Manuel Senante

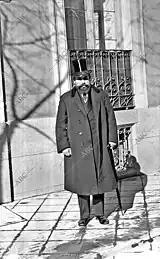
Senante as deputy, 1912

Manuel was born to a distinguished Alicantine family. His paternal grandfather, Manuel Senante Sala, was professor of Retórica y Poética at of Alicante and its longtime director (1854–1889). His father, Emilio Senante Llaudes (died 1916), was in 1881–1909 teaching geography and history at the very same institute, in 1891–1904 also serving as its director. In 1907 he assumed directorship of the local Escuela Normal de Maestros. Senante Llaudes wrote a number of textbooks in history, fairly popular in secondary education across Levante. Apart from his educative posts, he was also active as a lawyer, periodista and local politician. His brother Francisco Senante Llaudes was a locally recognized composer and maestro.